Interstate 75 in Tennessee

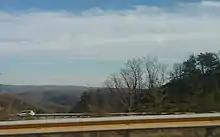
View from I-75 on top of Jellico Mountain near the Kentucky border

Running approximately east-northeast, the two Interstates pass through the western suburbs of Knoxville, including Farragut and West Knoxville. Along this concurrency, exits are numbered according to I-40 mileage. At exit 374 is an interchange with SR 131 (Lovell Road), where the highway widens to eight lanes, and, less than later is a four-way interchange with the Pellissippi Parkway (SR 162 westbound, I-140 eastbound), which connects to Oak Ridge to the west and Maryville to the east. At exit 380 is an interchange with US 11/US 70 (Kingston Pike), which connects to the West Hills neighborhood and West Town Mall. This section is the most heavily traveled section of highway in Tennessee, with an annual average daily traffic (AADT) volume of more than 210,000 vehicles. About later, at an interchange with the western terminus of I-640, the northern bypass around Downtown Knoxville, I-75 splits north off of I-40 and onto a concurrency with I-640. Along this concurrency, exits are numbered according to I-640 mileage. Heading north, the Interstates come to an interchange with SR 62 (Western Avenue) about later. About later is a complicated interchange with I-275 southbound, the former route of I-75, and US 25W, where I-75 splits off and turns northwest.